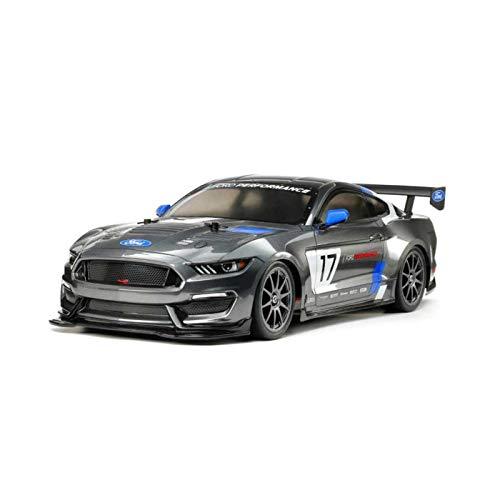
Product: Tamiya America, Inc 1/10 Ford Mustang GT4 (TT-02), TAM58664
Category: Toys & Games | Hobbies | Models & Model Kits | Model Kits
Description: Tamiya America, Inc 1/10 Ford Mustang GT4 TT-02, TAM58664.
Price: $125.82
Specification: ProductDimensions:19.2x9.2x6.1inches|ItemWeight:2.2pounds|ShippingWeight:4.1pounds(Viewshippingratesandpolicies)|ASIN:B07P2FQ8YT|Itemmodelnumber:TAM58664|Manufacturerrecommendedage:16-16years